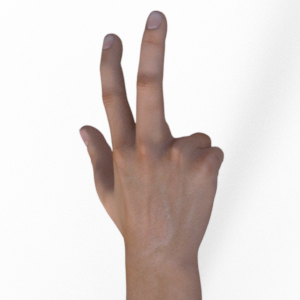
Label: scissors